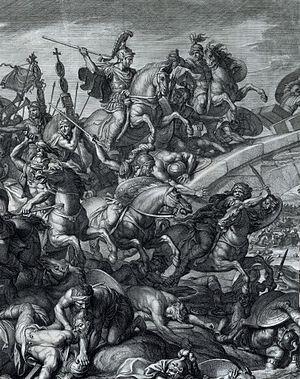
Le cheval est, dans l'art, l'animal le plus représenté depuis la Préhistoire, et l'un des plus anciens sujets artistiques. Il apparait sur tous types de supports au fil du temps, le plus souvent au milieu de batailles, dans des œuvres individuelles, comme monture de personnes importantes, ou attelé à des véhicules hippomobiles. L'art grec témoigne d'une véritable recherche anatomique, tandis que le Moyen Âge lui laisse peu de place. La Renaissance, en particulier italienne, voit l'apogée de la statue équestre, devenue un genre à part entière.